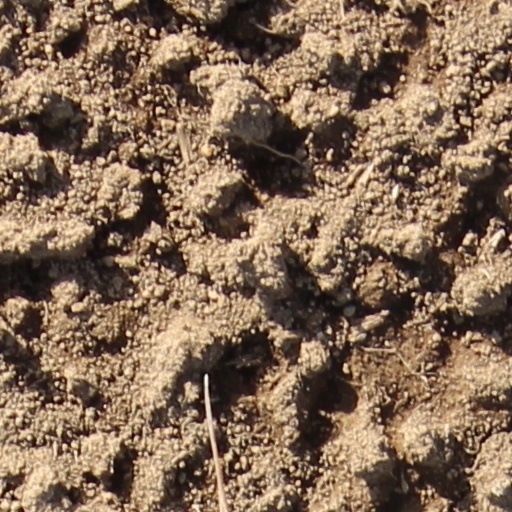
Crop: wheat